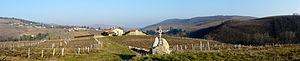
Panorama depuis la Croix du Chizot
Le vignoble du Beaujolais est un vignoble français situé dans le nord du département du Rhône et sur quelques communes de la Saône-et-Loire.